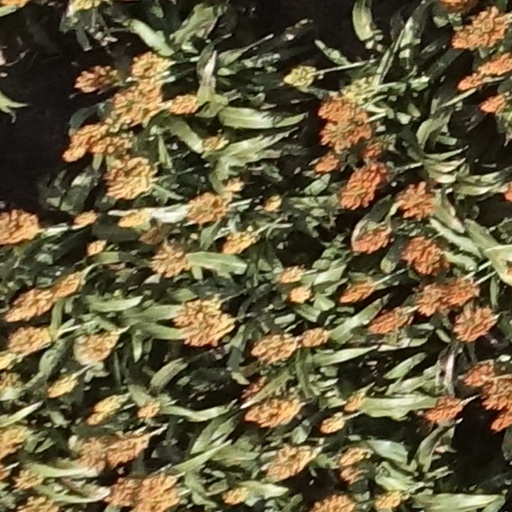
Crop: sorghum